Raja Nagam

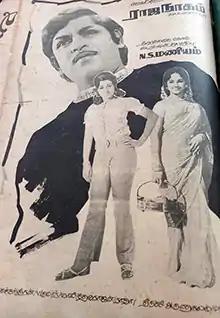
Film poster

Raja Nagam is a 1974 Indian Tamil-language romantic drama film written, produced and directed by N. S. Manian. It is a remake of the Kannada film "Naagarahaavu" (1972) which was based on three Kannada novels written by T. R. Subba Rao: "Nagarahavu", "Ondu Gandu Eradu Hennu" and "Sarpa Mathsara". The film stars Srikanth, Manjula, Shubha and Major Sundarrajan. It was released on 25 July 1974 and became a commercial success, with Shubha winning the Chennai Film Fans' Association Award for Best Supporting Actress.